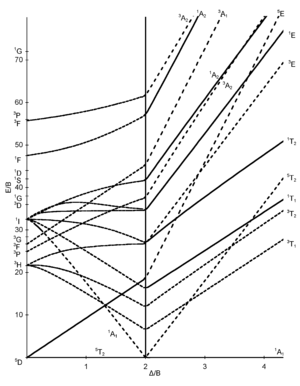
Les diagrammes de Tanabe–Sugano sont utilisés en chimie de coordination pour prédire l'absorption dans le spectre électromagnétique UV, visible et IR d'un complexe de coordination. Le résultat de l'analyse d'un diagramme de Tanabe–Sugano d'un complexe métallique peut aussi être comparé aux données spectroscopiques expérimentales. Ces diagrammes sont utiles d'un point de vue qualitatif et peuvent être utilisés pour approximer la valeur de 10Dq, l'énergie d'éclatement du champ des ligands. Ils peuvent être utilisés aussi bien pour les complexes à bas spin qu'à haut spin, contrairement aux Diagrammes d'Orgel qui ne s'appliquent qu'aux complexes à haut spin. Les diagrammes de Tanabe–Sugano peuvent aussi être utilisés pour prédire la force du champ de ligand nécessaire pour causer une transition de haut spin à bas spin.